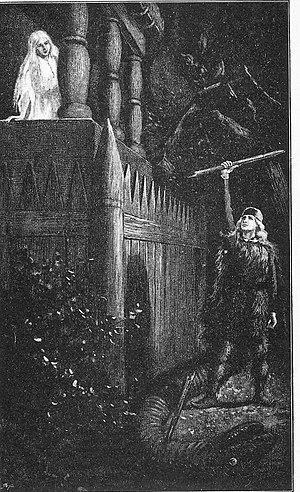
Þóra Borgarhjǫrtr ou Thora Borgarthiort est un personnage de la mythologie nordique, une épouse du roi Ragnar Lodbrok.